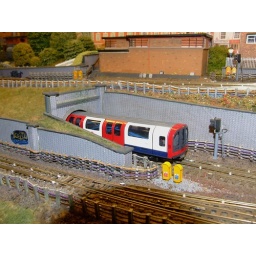
A London Underground train approaches Abbey road station as modelled by John Polly.